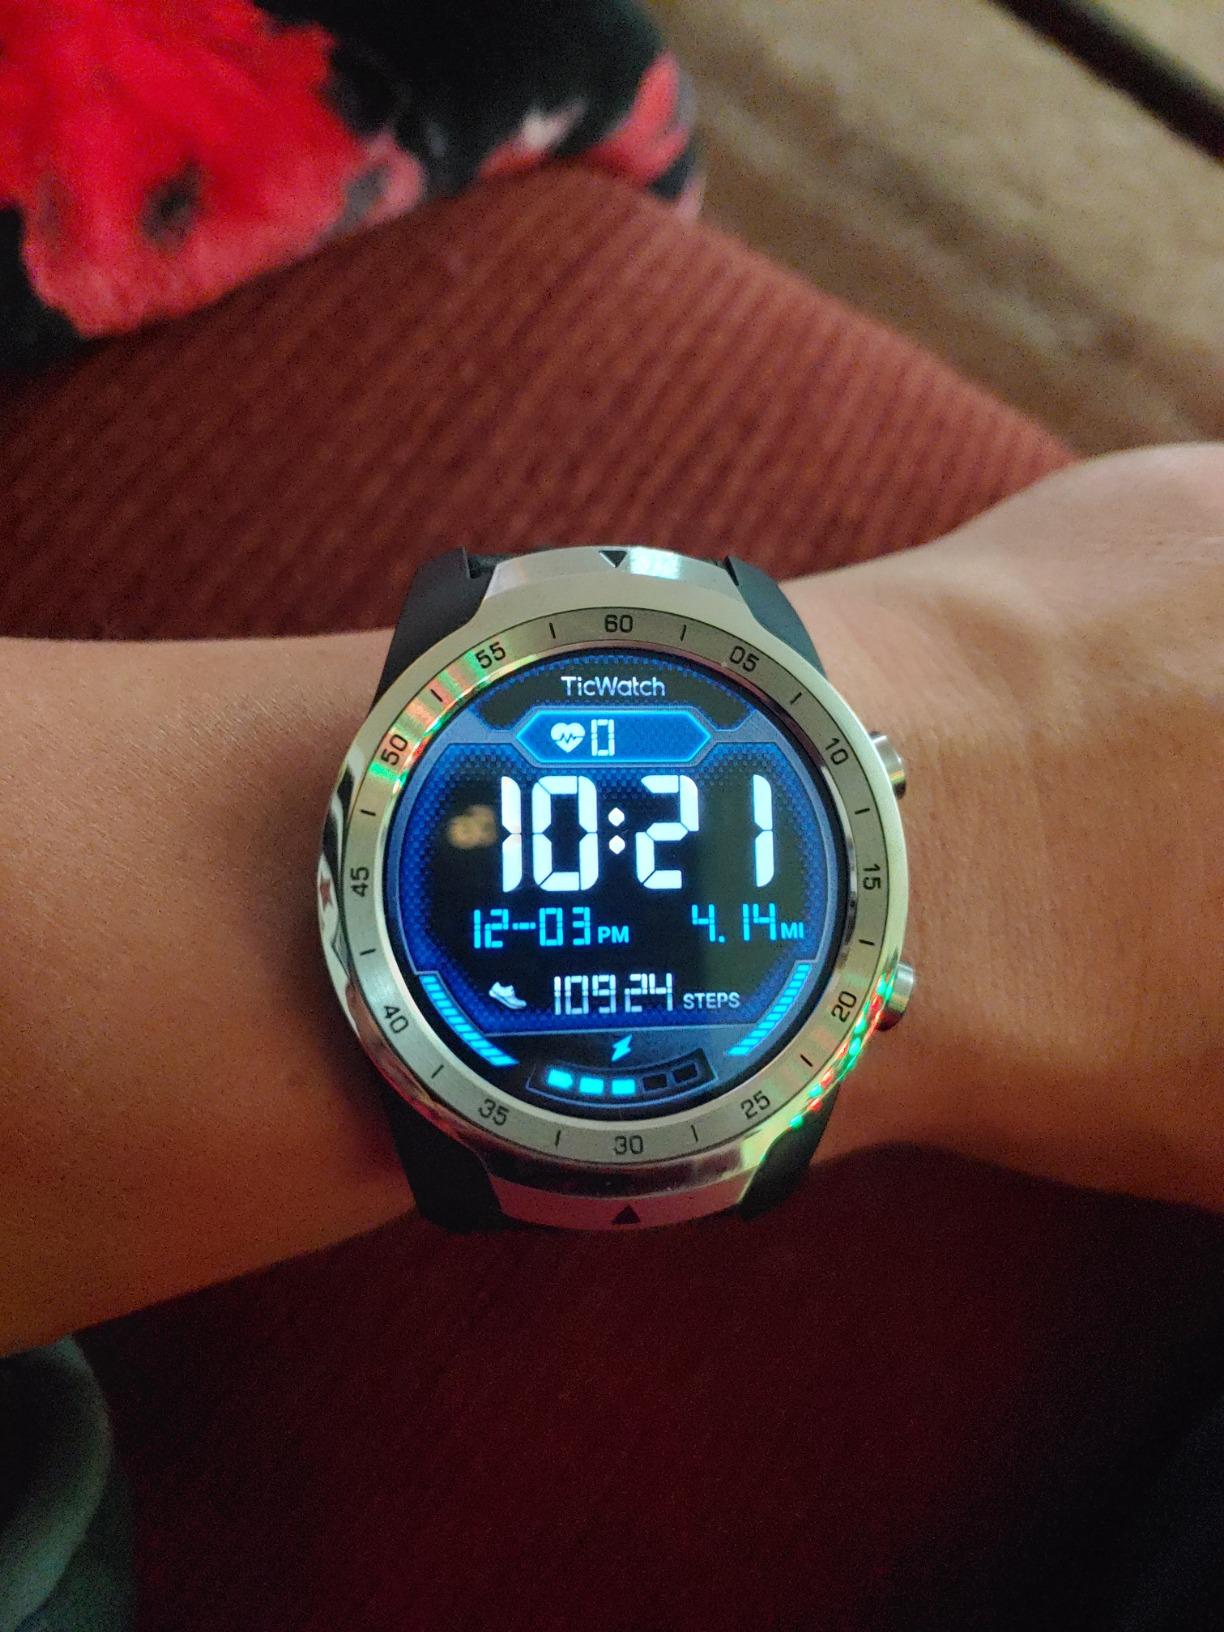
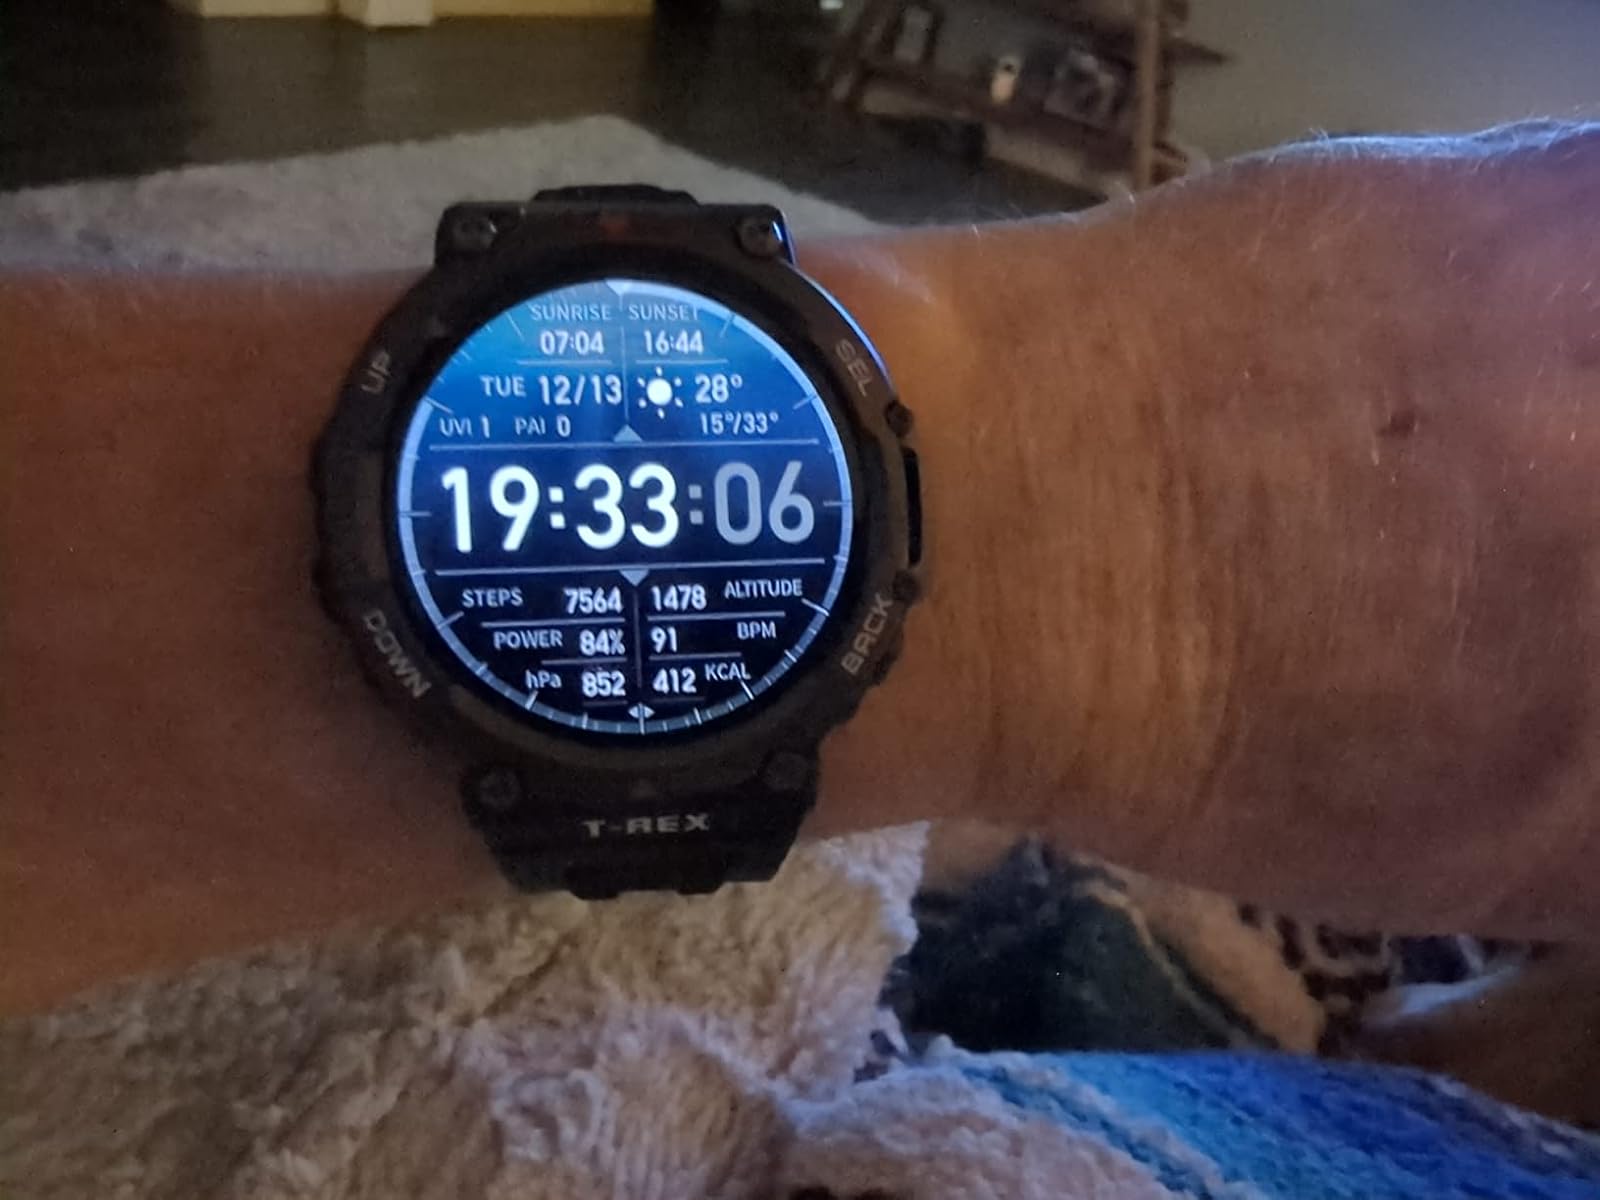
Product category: smartwatch
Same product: no